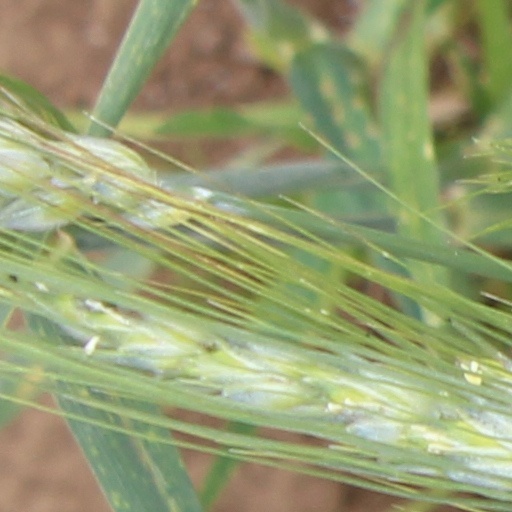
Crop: wheat